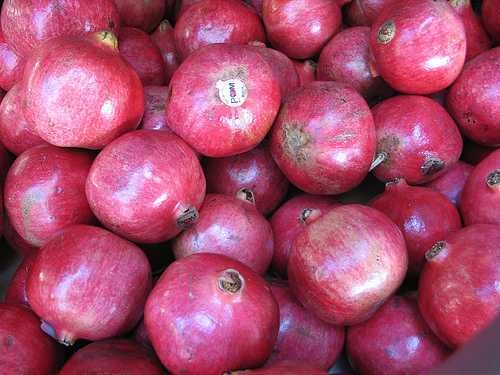
Label: Pomegranate